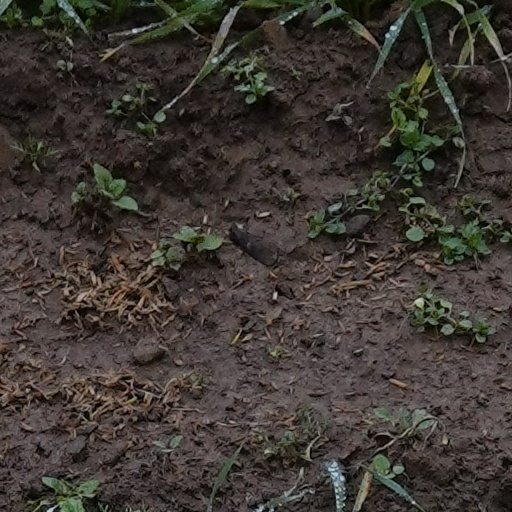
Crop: wheat